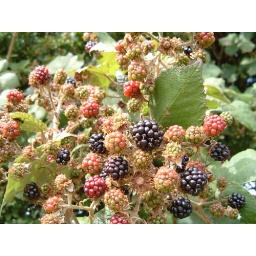
I love the variation in colours here - from lime green to pearly pink to blackest black.